Do Saheliyaan... Kismat Ki Kathputaliyaan

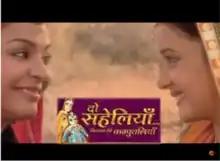

Do Saheliyaan... Kismat Ki Kathputaliyaan (English: "two friends... puppets of fate") is an Indian television series that aired on Zee TV channel. The series premiered on 1 March 2010 and the final episode aired on 8 July 2010.